Machans Beach, Queensland

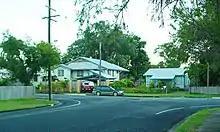

The Barron River and Barr Creek are respectively the southern and northern boundaries of the suburb, while the Coral Sea and Captain Cook Highway form the eastern and western boundaries.